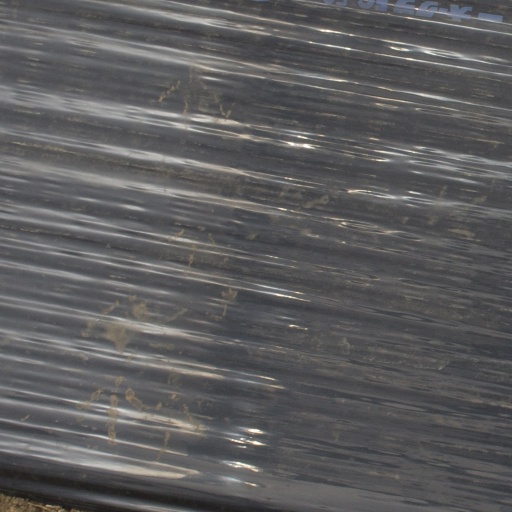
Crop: Jerusalem artichoke